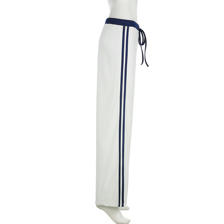
Label: Model